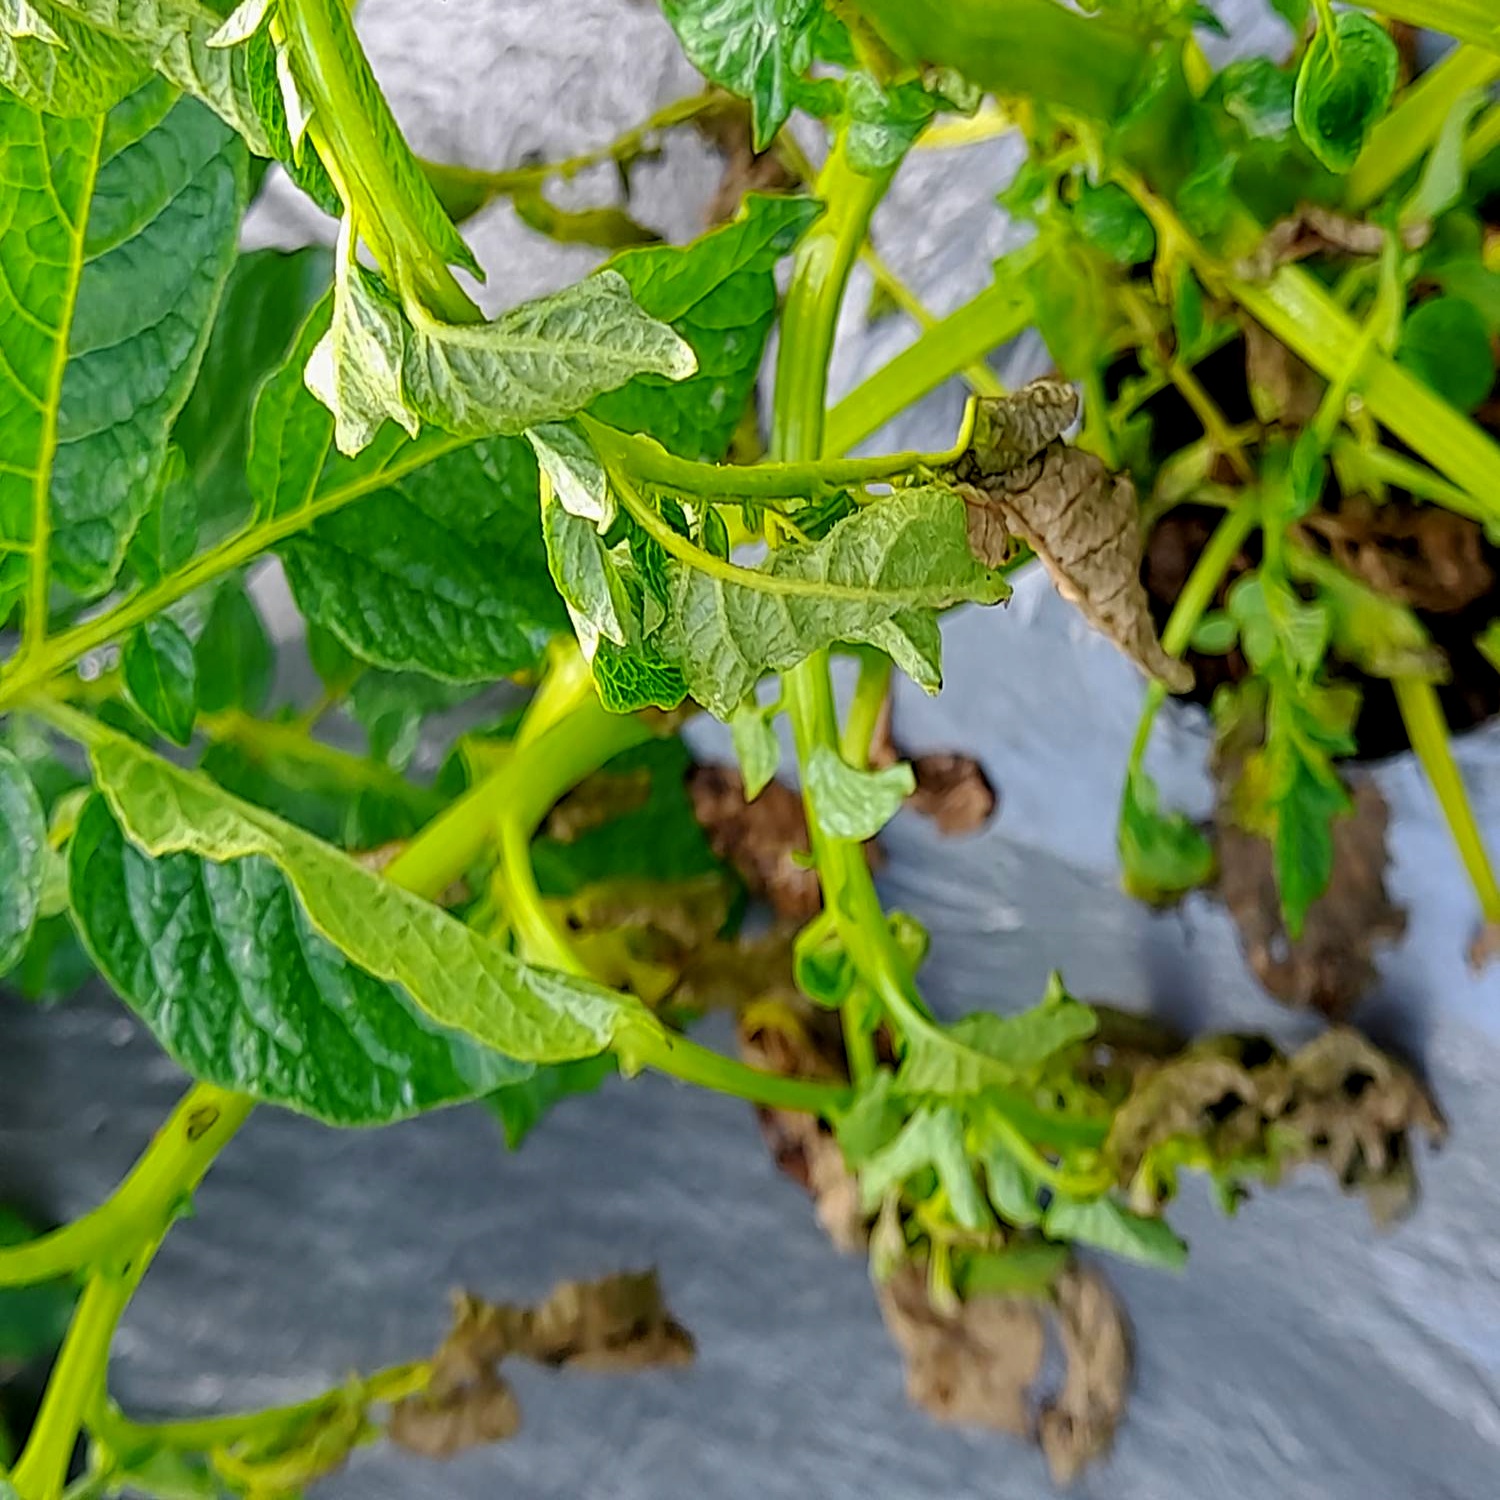
Etiqueta: Pudricion_Parda